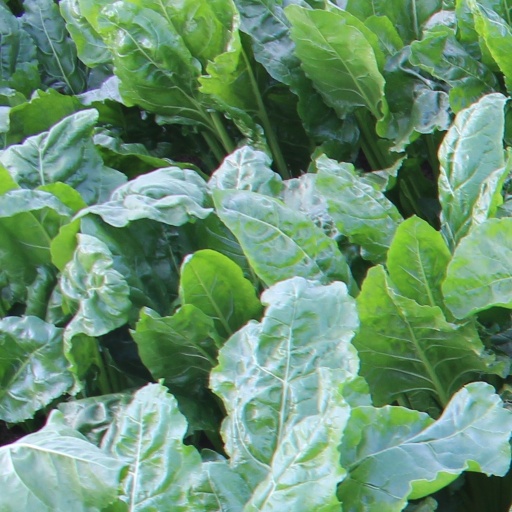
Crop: sugar beet